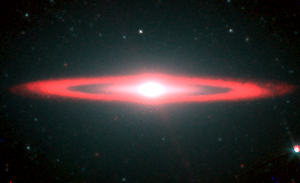
M104, appelée aussi galaxie du Sombrero, de magnitude 8 et distante de environ 8,6 Mpc, est l’une des galaxies les plus connues. Son diamètre de 50 000 années-lumière est comparable à celui de notre Galaxie. Elle possède un noyau très brillant, constitué de vieilles étoiles et masqué très partiellement par de fines poussières. En 2012, son observation par le télescope spatial Spitzer a permis de mettre en évidence que son halo est plus massif qu'on le croyait et relève en fait du type elliptique géant et non spiral.